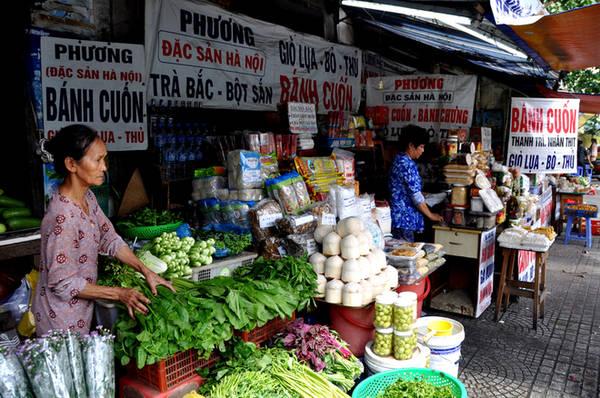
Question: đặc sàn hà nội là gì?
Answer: đặc sản hà nội là bánh cuốn